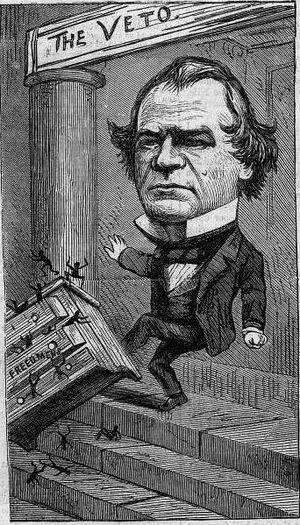
La présidence d'Andrew Johnson débuta le 15 avril 1865, à la mort du président Abraham Lincoln, et prit fin le 4 mars 1869. Andrew Johnson était alors vice-président des États-Unis depuis seulement 42 jours quand il accéda à la présidence. Le 17ᵉ président des États-Unis était un membre du Parti démocrate avant la guerre civile et avait été choisi comme colistier de Lincoln en 1864 sur le billet de l'Union nationale, avec l'appui des républicains et d'une partie des démocrates qui soutenaient l'effort de guerre. Sa présidence fut dominée par les conséquences de la guerre. Le républicain Ulysses S. Grant lui succéda en tant que président.
Harper's Weekly est un magazine hebdomadaire politique américain publié à New York par la maison d'édition Harper & Brothers de 1857 à 1916. Ses centres d'intérêt sont l'actualité étrangère et domestique, la fiction, la publication d'essais sur les sujets les plus divers et l'humour. Pendant la période lors de laquelle son audience et son influence sont les plus larges, il sert de forum au dessinateur et caricaturiste Thomas Nast.
Andrew Johnson, né le 29 décembre 1808 à Raleigh et mort le 31 juillet 1875 à Elizabethton, est un homme d'État américain, 17ᵉ président des États-Unis en fonction de 1865 à 1869. Membre du Parti démocrate et 16ᵉ vice-président des États-Unis élu en 1864 comme colistier d'Abraham Lincoln, Johnson succéda à ce dernier après son assassinat l'année suivante. Lors de la Reconstruction après la guerre de Sécession, il défend une réintégration rapide des États du Sud sans garantie pour les droits civiques des esclaves affranchis. Le Congrès dominé par les Républicains radicaux s'oppose fortement à cette politique et une procédure d'impeachment lancée contre le président échoue de justesse.